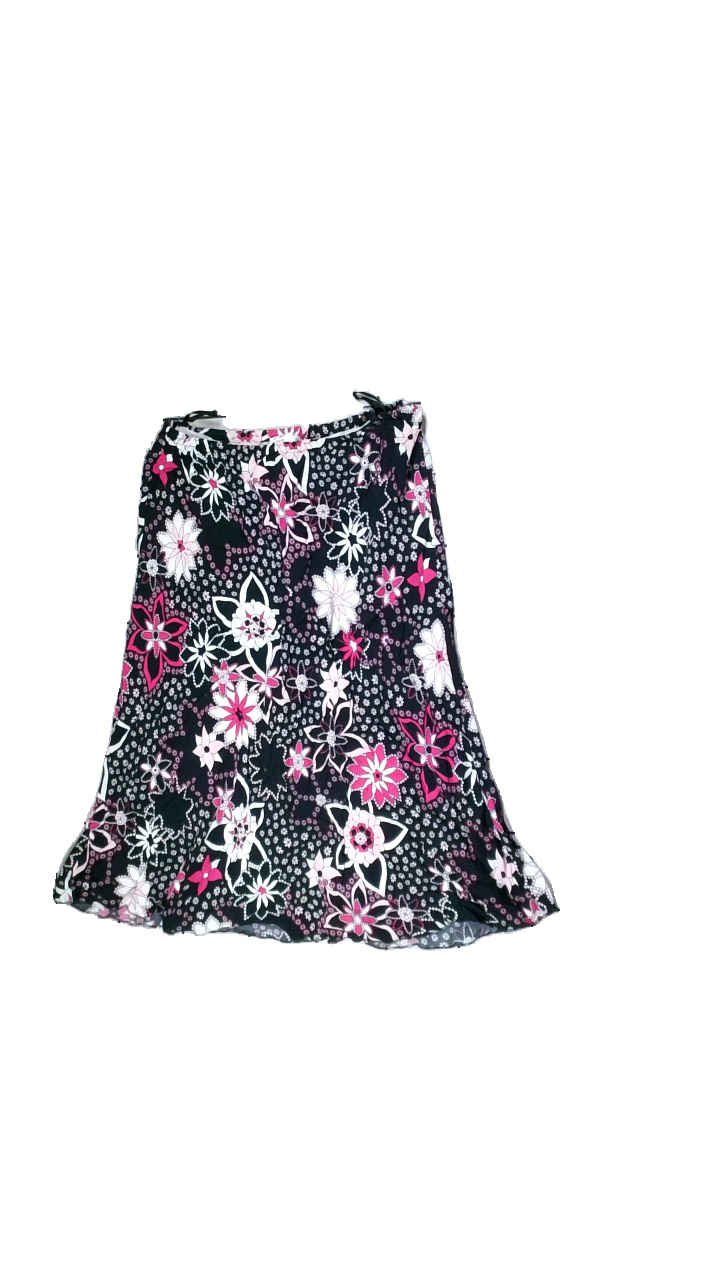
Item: Skirt (Ladies)
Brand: Missing
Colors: Black, White, Pink
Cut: Regular
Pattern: Floral print
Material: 100% viscose
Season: All
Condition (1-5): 4
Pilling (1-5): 5
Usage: Reuse
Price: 50-100